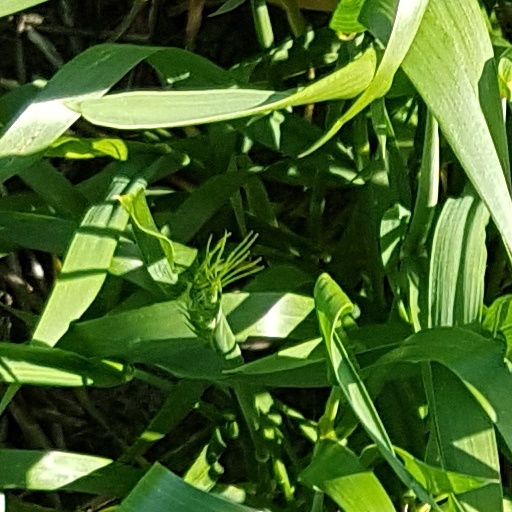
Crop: wheat